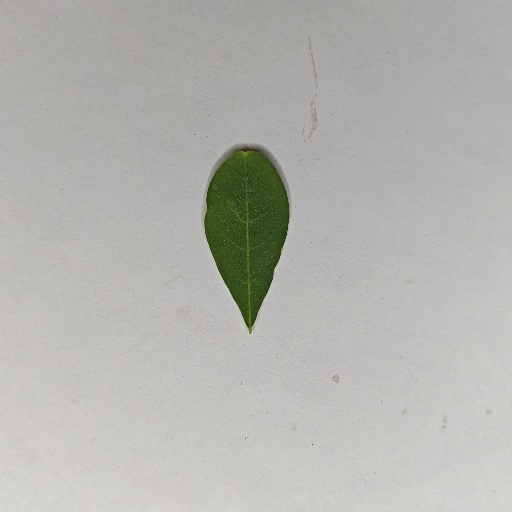
Species: Sojina
Leaf condition: Healthy Leaf